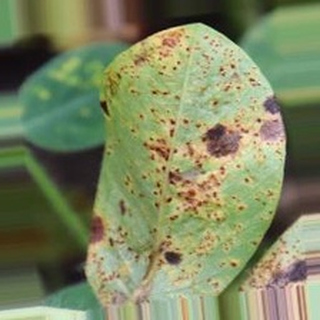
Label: groundnut_rust